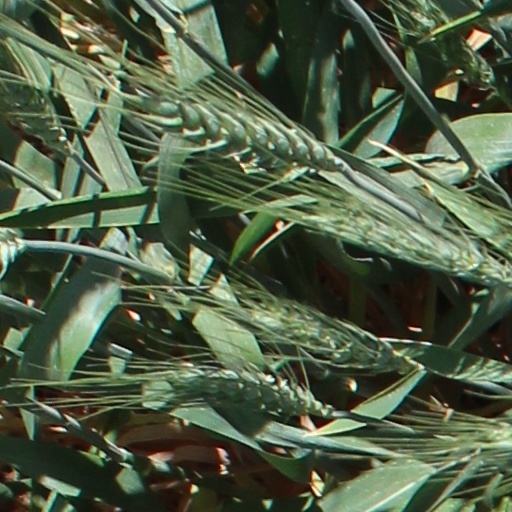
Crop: wheat